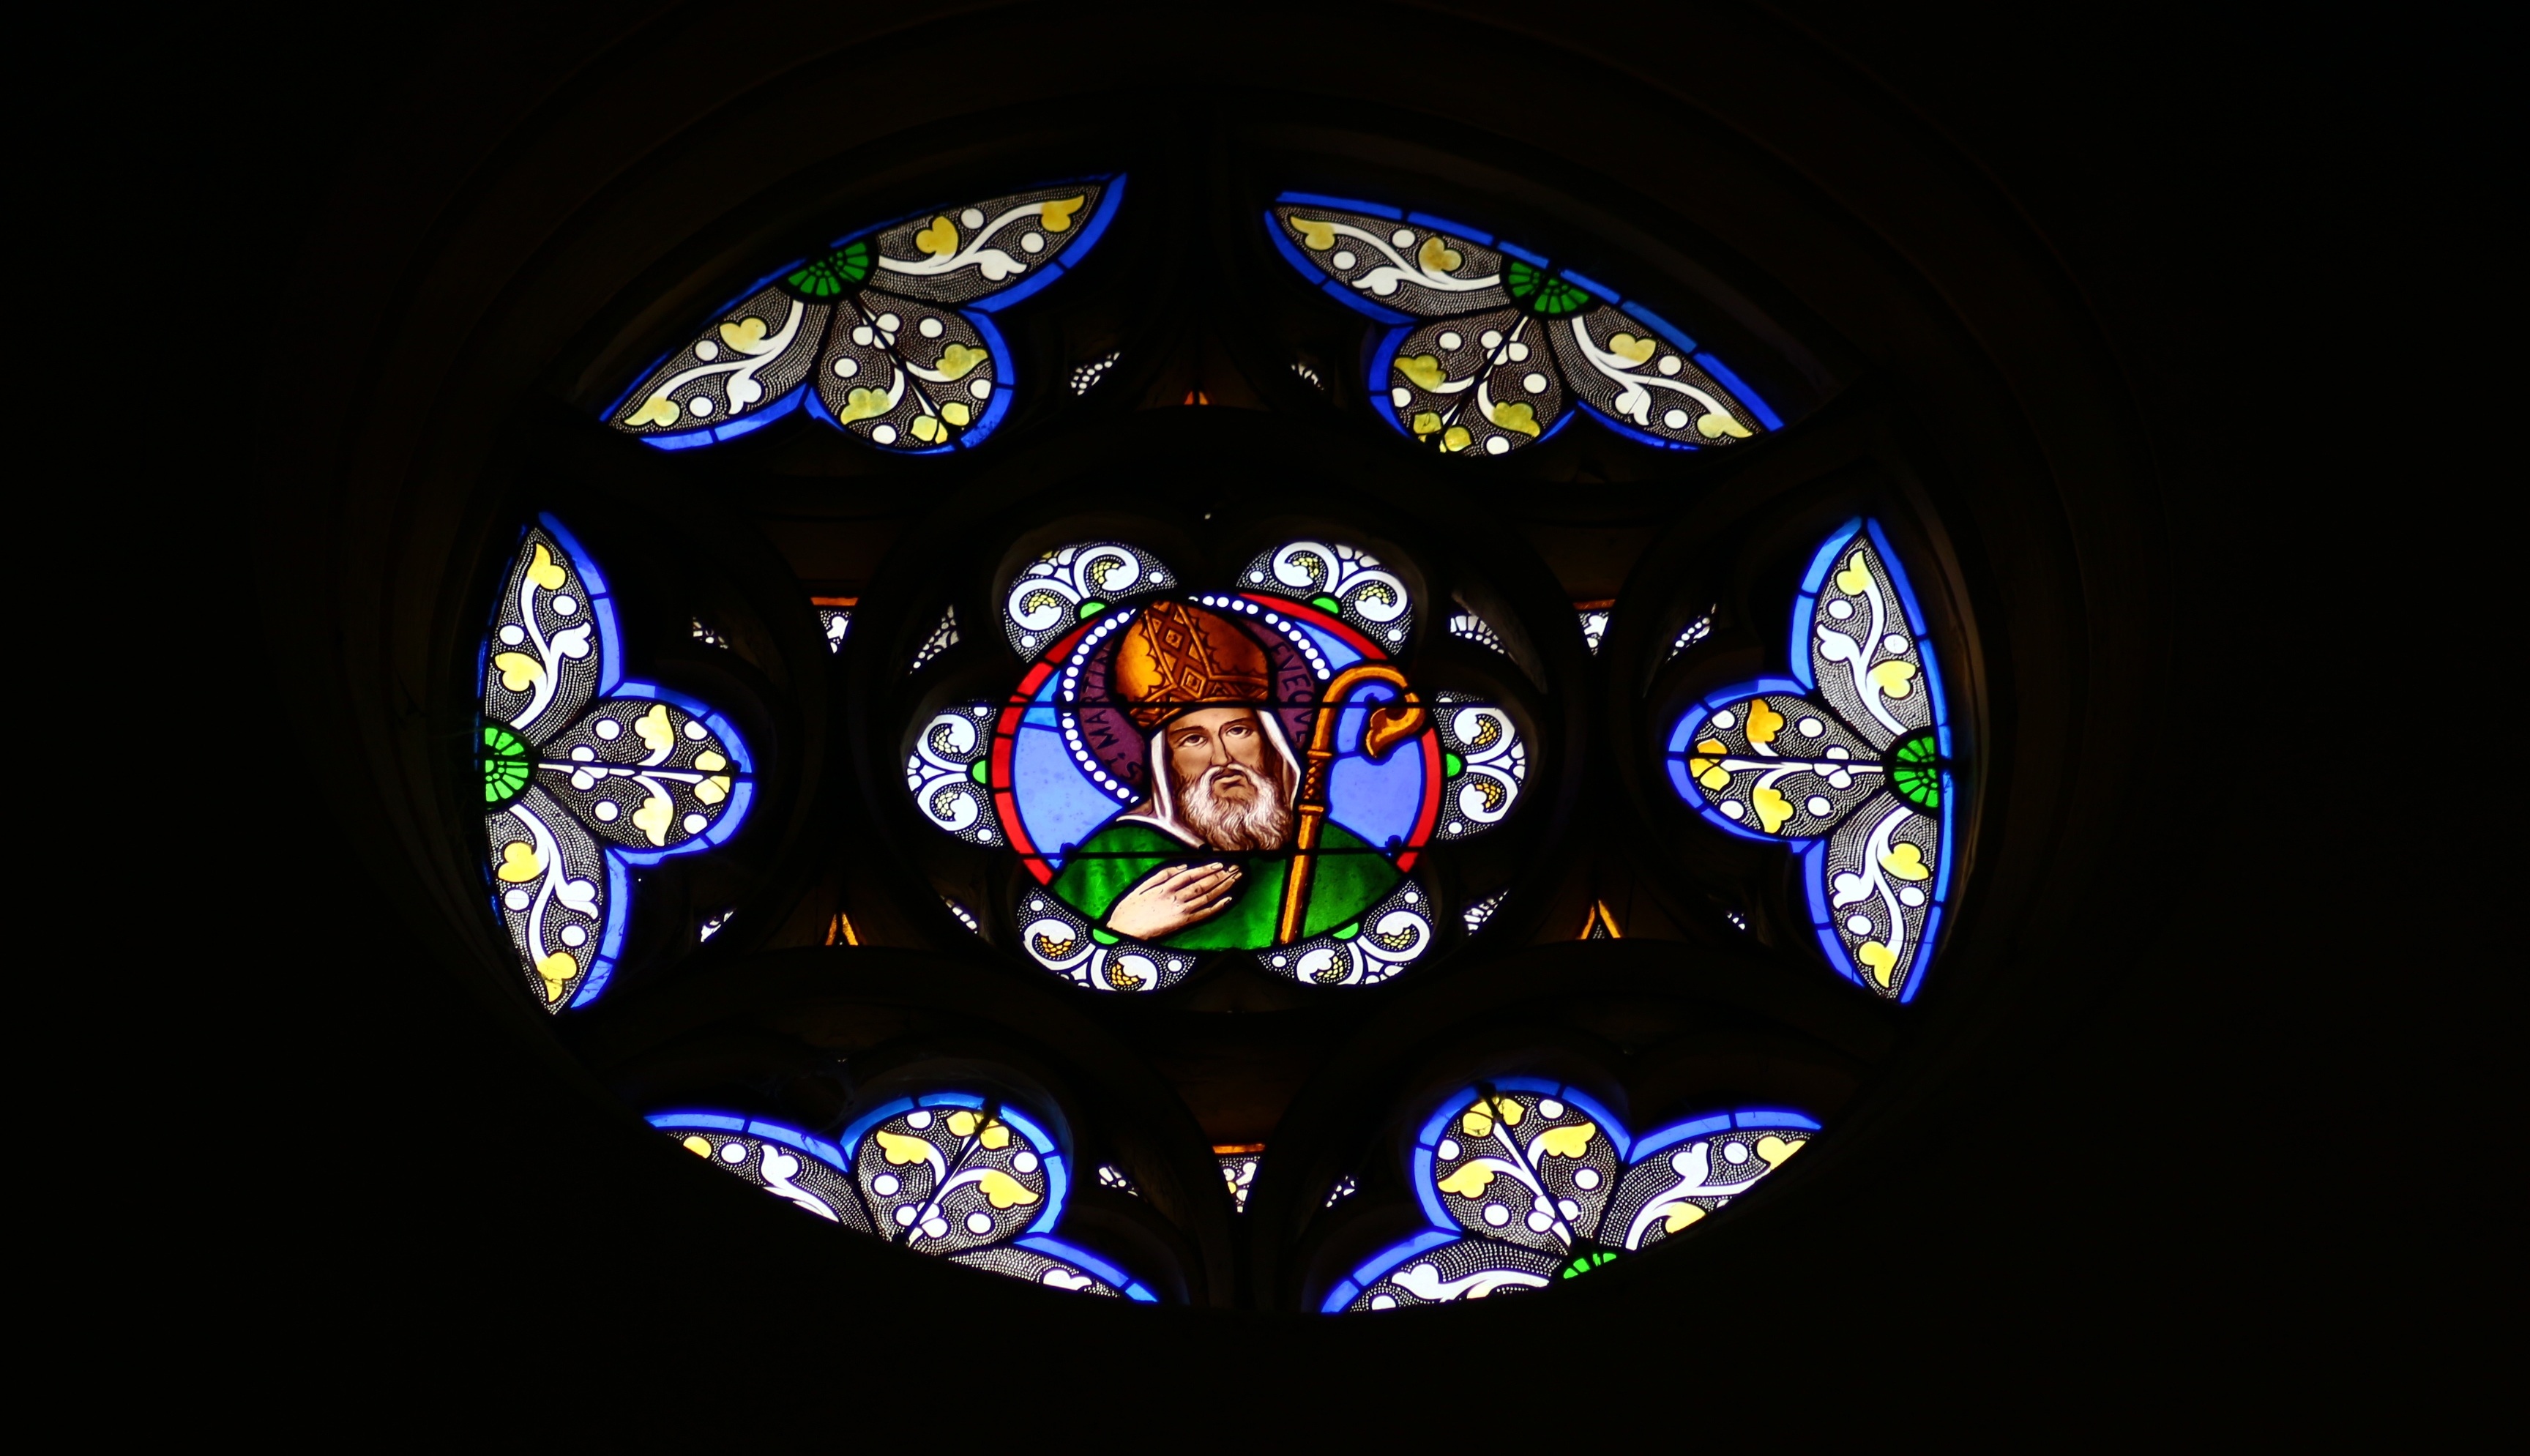
window, glass, france, church, material, stained glass, circle, catholic, symmetry, heritage